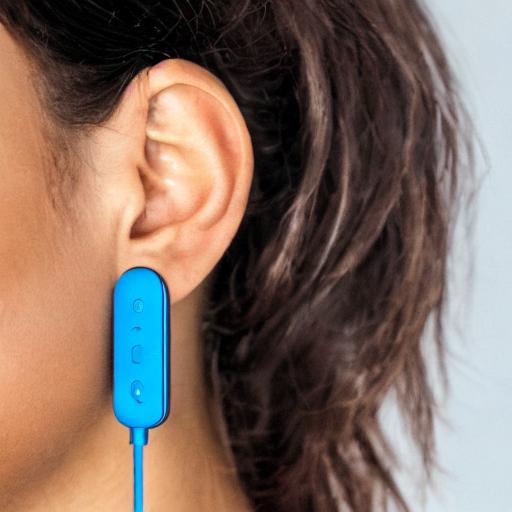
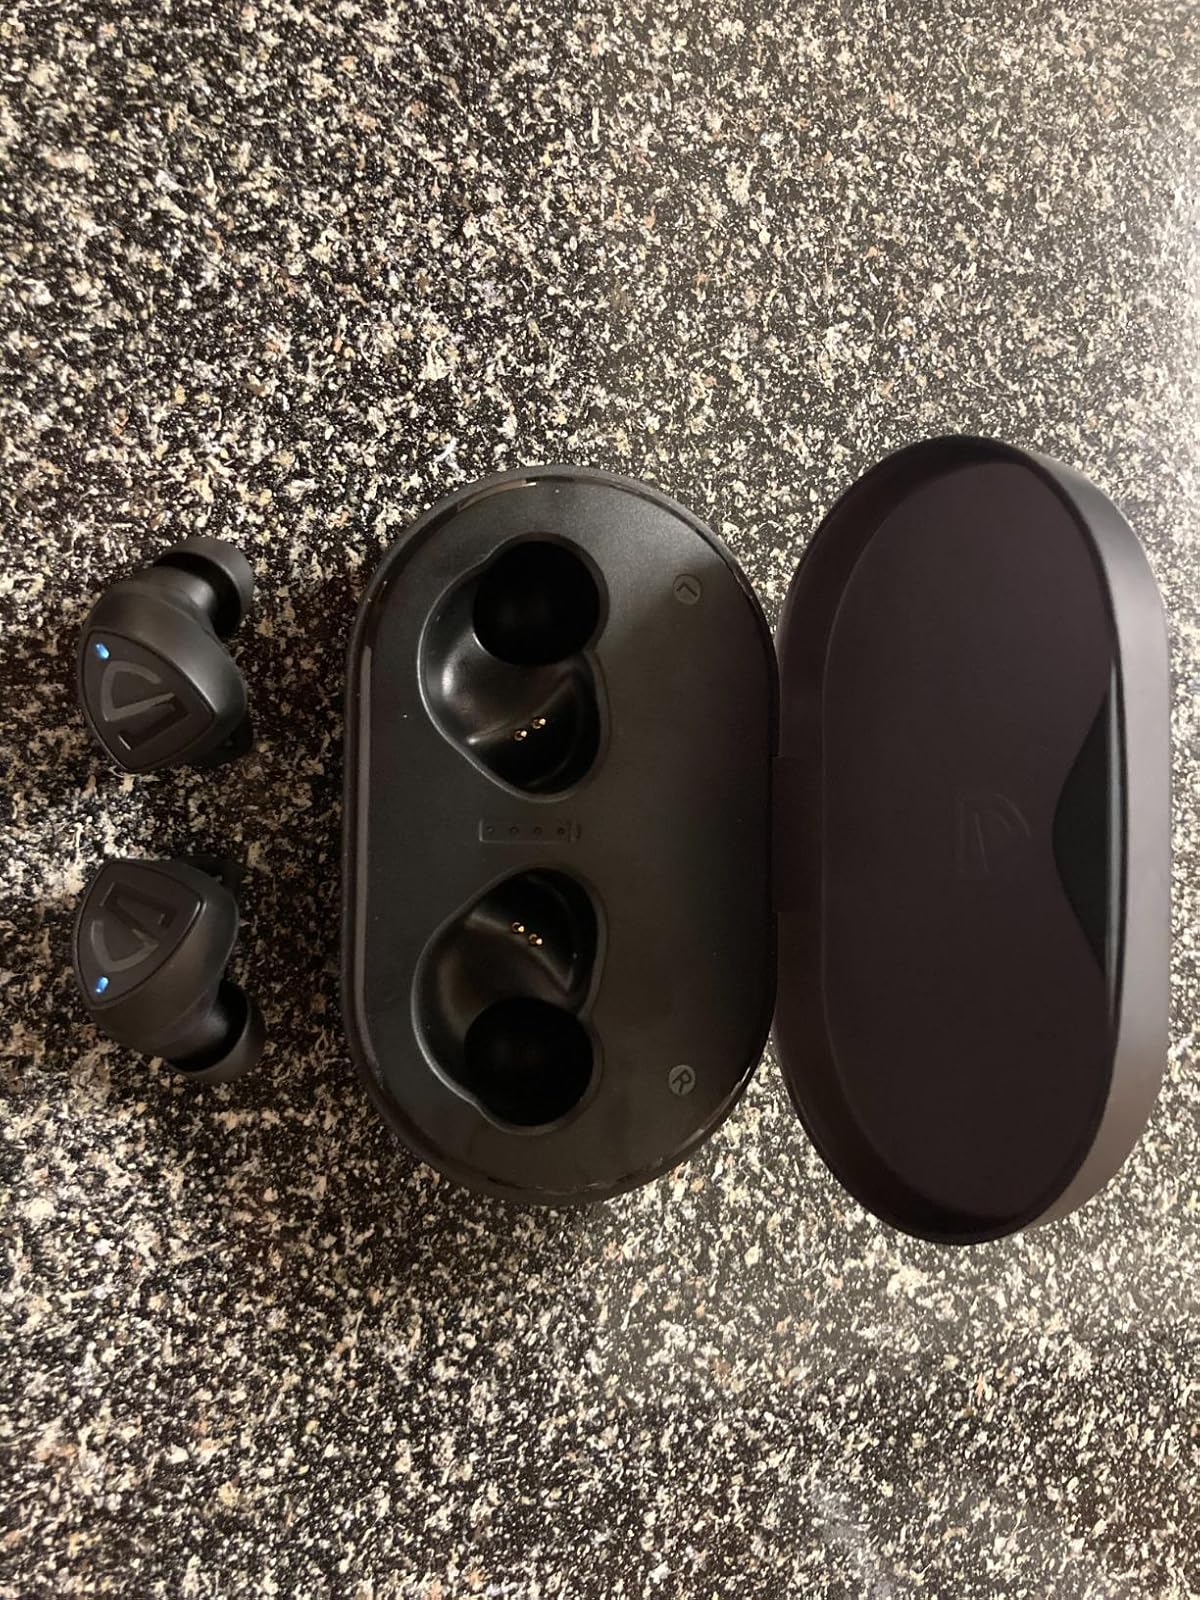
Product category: earbuds
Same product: no